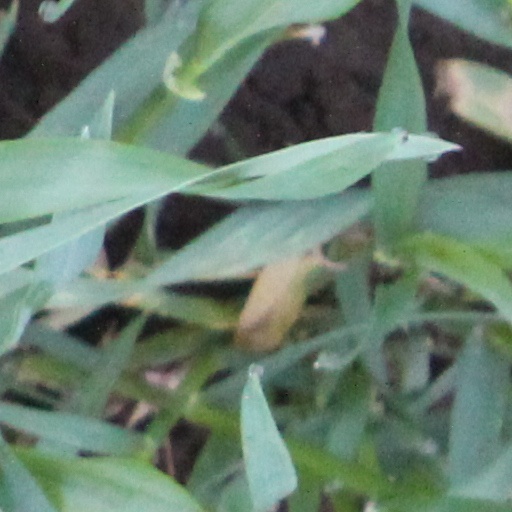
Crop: wheat